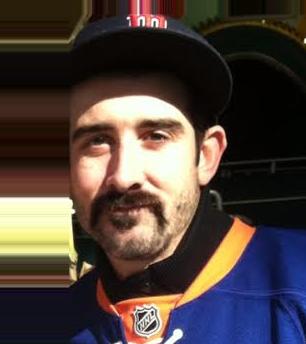
Age: 25